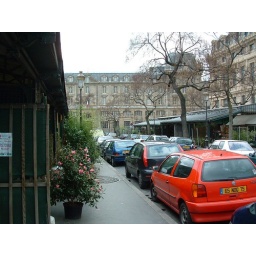
The flower market near the Seine